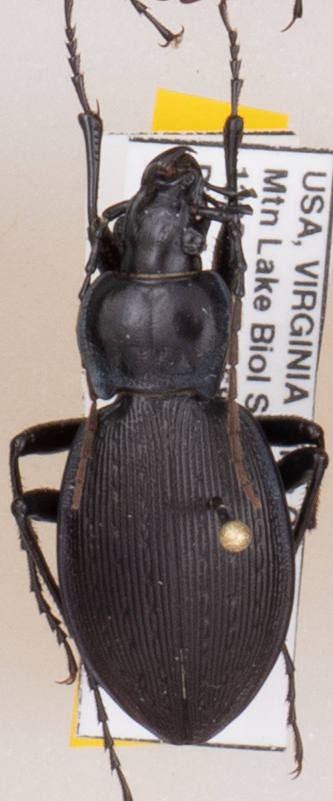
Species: Carabus goryi
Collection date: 2019-05-07
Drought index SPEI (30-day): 0.966
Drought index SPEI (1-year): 2.09
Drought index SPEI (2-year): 2.09